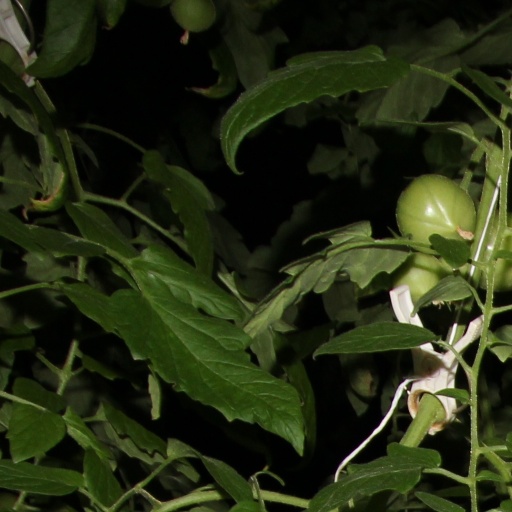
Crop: tomato